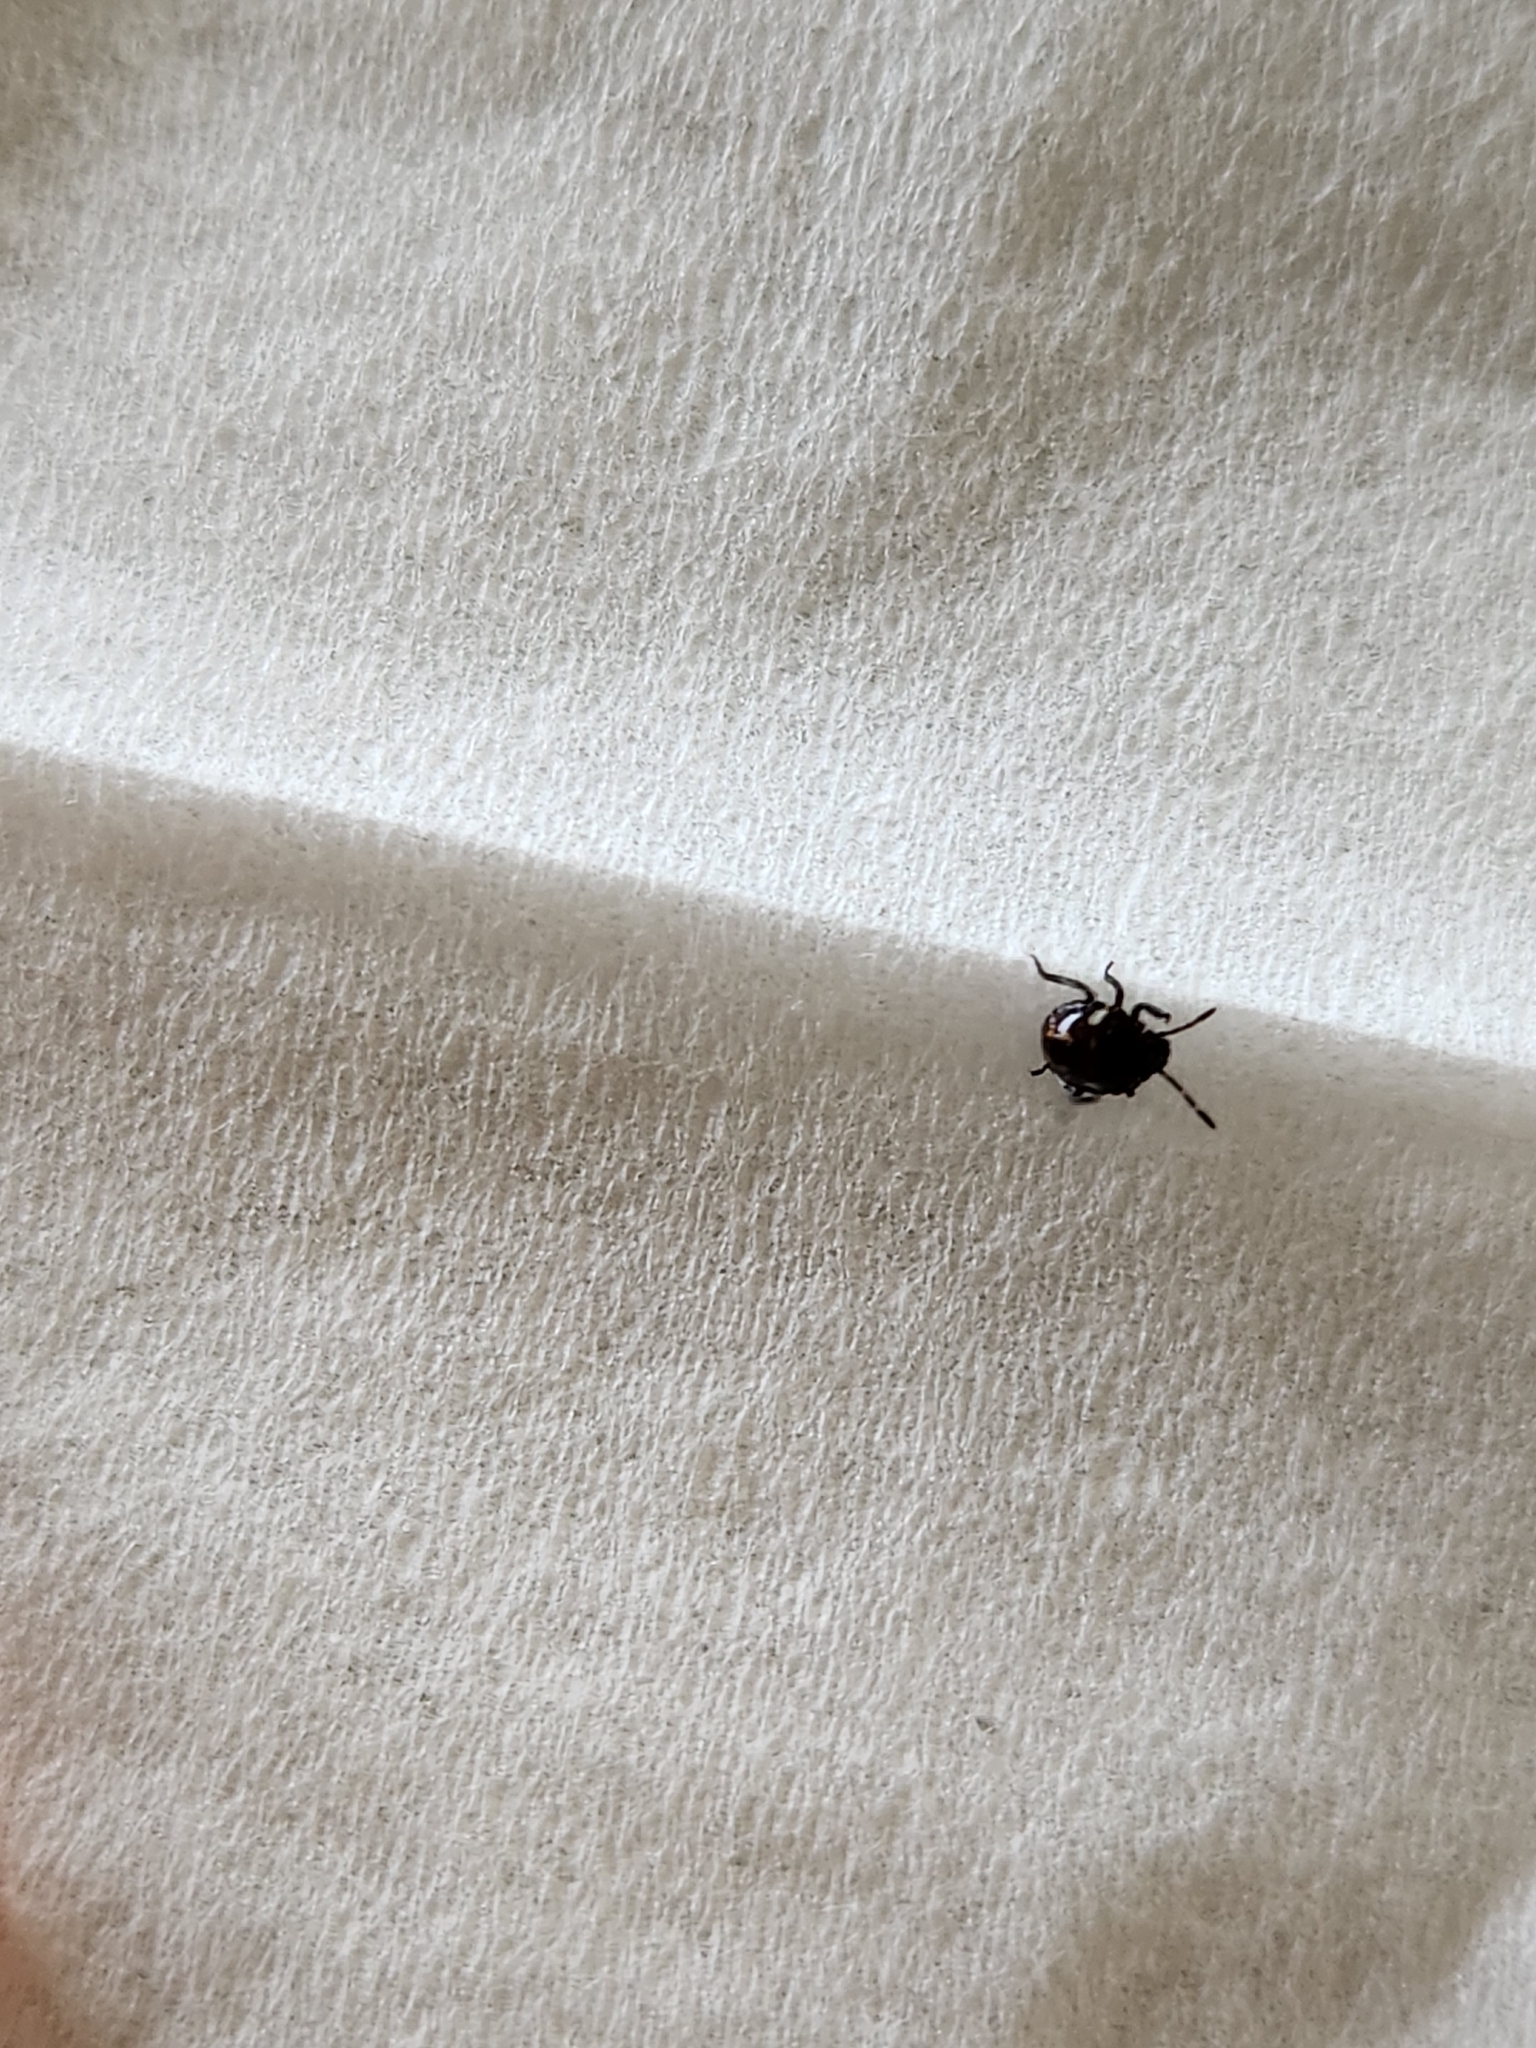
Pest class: stink_bug